Drug-free school zone

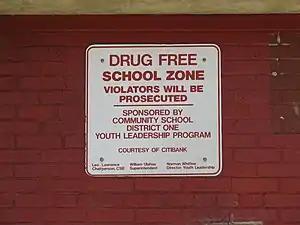
Drug-free school zone sign in New York City, Manhattan

United States Federal law and many state and local laws increase penalties for illegal drug-related activities in drug-free school zones. The penalties vary from jurisdiction to jurisdiction in terms of whether they stand alone as separate offenses or serve as a sentencing enhancement, and in terms of the defenses available.